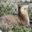
Label: otter